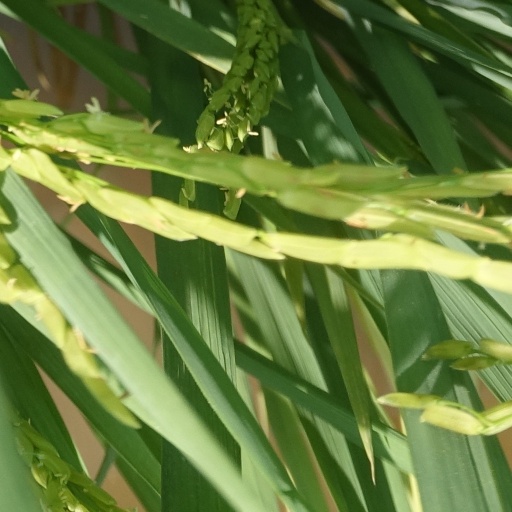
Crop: rice